Fiat Toro

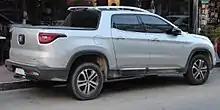
Rear view

The Fiat Toro was developed under the codename "Type 226", intended as the second product of the FCA factory in Goiana, Pernambuco, Brazil. It became the country's first medium-compact pickup since the Renault Duster Oroch.